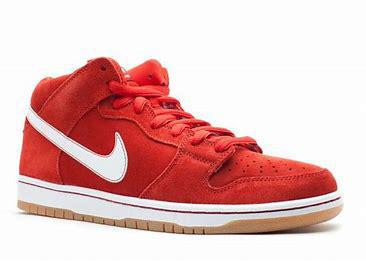
Brand: Nike
Model: Dunk Mid Pro SB